Ottoman ironclad Osmaniye

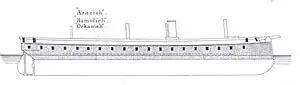
Profile drawing of the "Osmaniye" class

"Osmaniye" was long overall, with a beam of and a draft of . The hull was constructed with iron, incorporated a ram bow, and displaced normally and BOM. She had a crew of 26 officers and 335 enlisted men as completed, but only 250 after 1894.